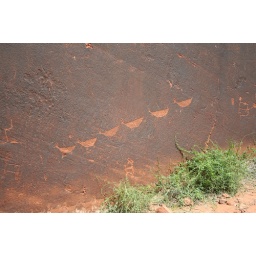
Indian petroglyphs on the canyon wall in Glen Canyon along the Colorado River.